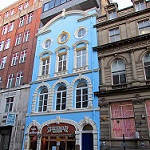
Scene: Outdoor